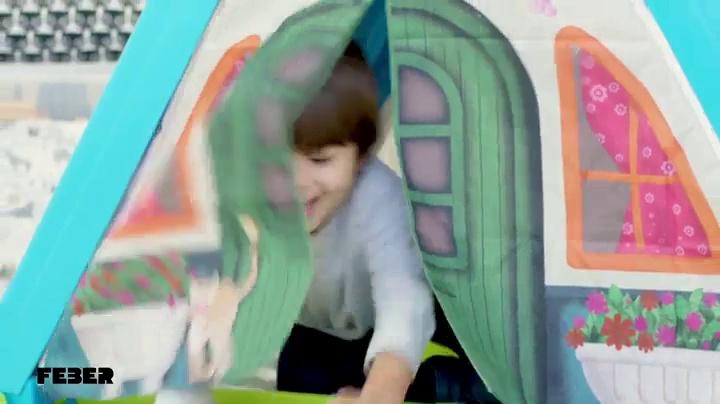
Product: Feber 800011400 Play and Fold Activity House 3 in 1 – Playset - Easy to Store – Indoor and Outdoor, Multicolor
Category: Toys & Games | Sports & Outdoor Play | Playhouses
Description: FEBER Play and Fold is triple fun: climbing wall, house, and white board for children from 2 years old.
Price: $148.91
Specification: ProductDimensions:42.5x8.5x26.6inches|ItemWeight:23.8pounds|ShippingWeight:30.1pounds(Viewshippingratesandpolicies)|ASIN:B071SHM4B7|Itemmodelnumber:Play&FoldActivityHouse3in1|Manufacturerrecommendedage:24months-6years